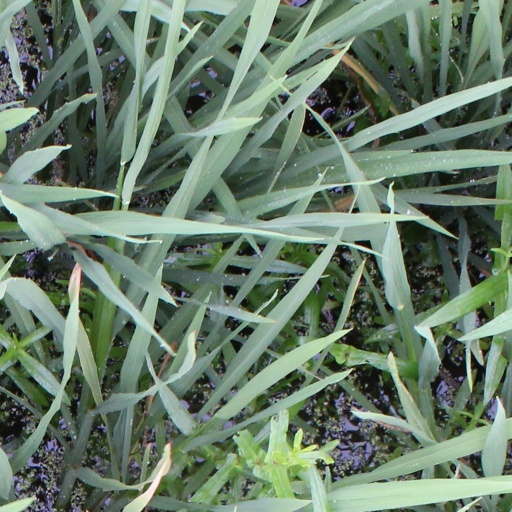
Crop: rice